Coral in non-tropical regions

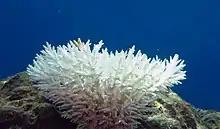
Bleached colony of "Acropora" coral

There is a symbiotic relationship between coral polyps and the photosynthesising algae called zooxanthellae, without which, neither would survive. When sea surface temperatures exceed approximately 29 °C or more, even for a couple of days, the relationship between the coral and its zooxanthellae becomes unbalanced. Since the coral animal has become unable to harvest sufficient energy at this point, it expels the zooxanthellae, and turns white, aka. 'bleaches.' But without this major source of nutrition, the coral soon perishes; unless water temperatures fall and the zooxanthellae are replaced. Although it is possible for corals to recover from bleaching, it takes several years, and the recent increase in scale and frequency of global bleaching events means reefs are not being given the time they need to recuperate. In 2010 alone, 80% of the Indonesia's corals died, and in 2016, 29% of the Great Barrier Reef bleached. According to the National Oceanic and Atmospheric Association, roughly 75% of the world's tropical coral reefs experienced severe enough heat to trigger bleaching between 2014 and 2017. It is a global phenomenon, with just 2% of Indo-Pacific reefs containing as much live coral as they did in the 1980s. This means reef growth and physical erosion must be finely balanced, or else extinction is a risk.